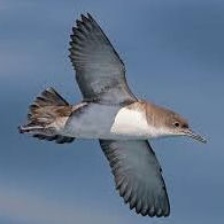
Species: BLACK VENTED SHEARWATER
Scientific name: PUFFINUS OPISTHOMELA